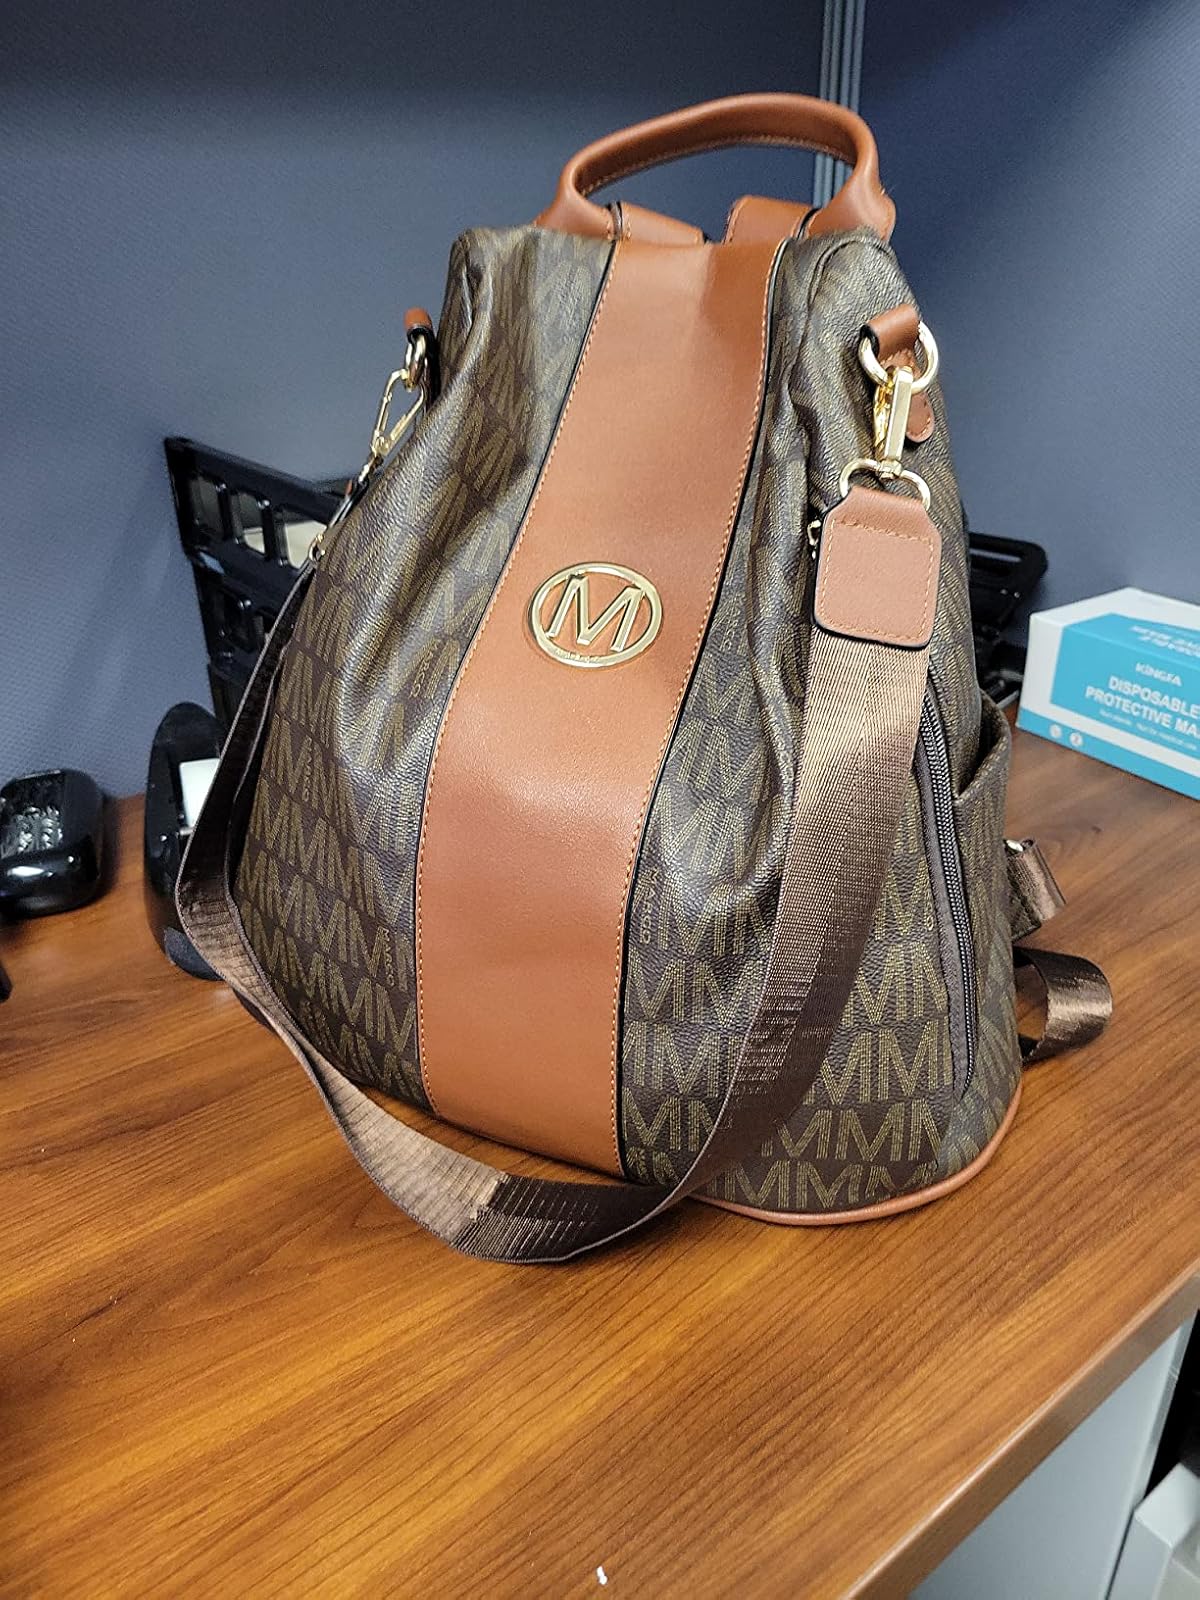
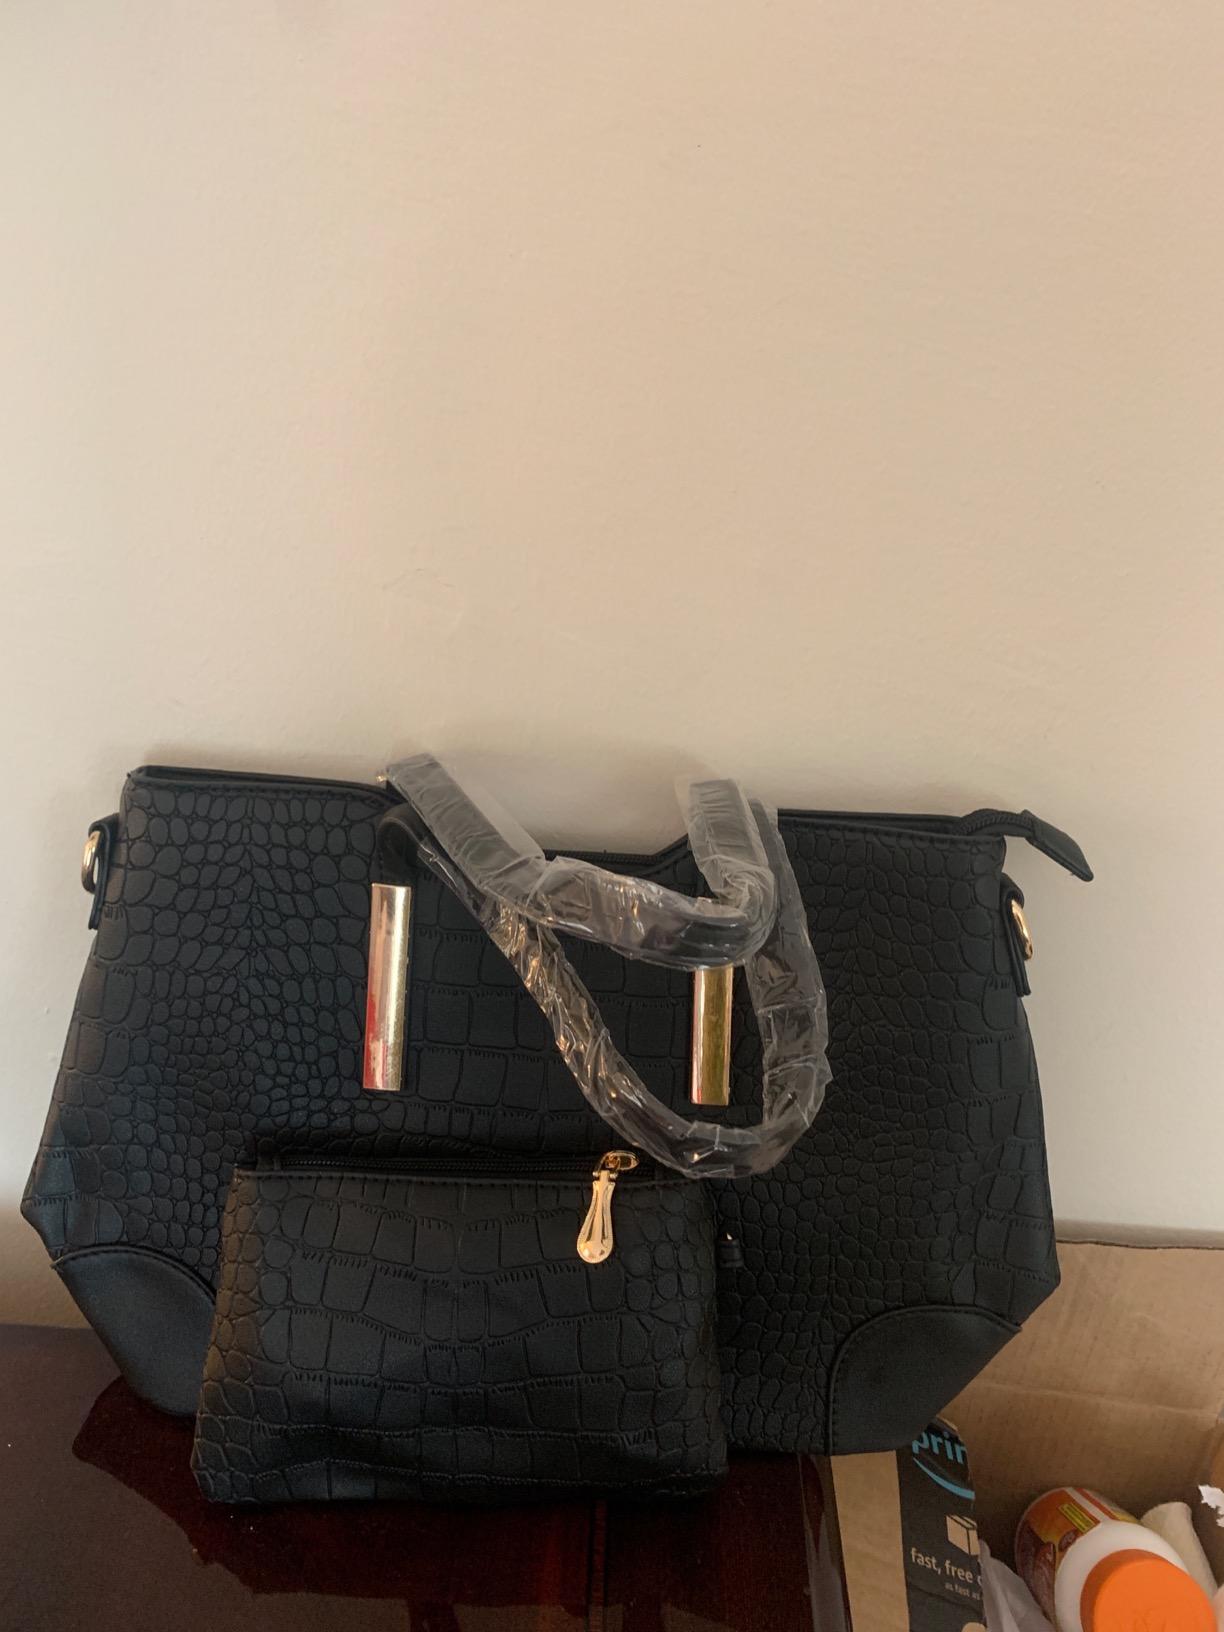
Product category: accessories_handbag
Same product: no